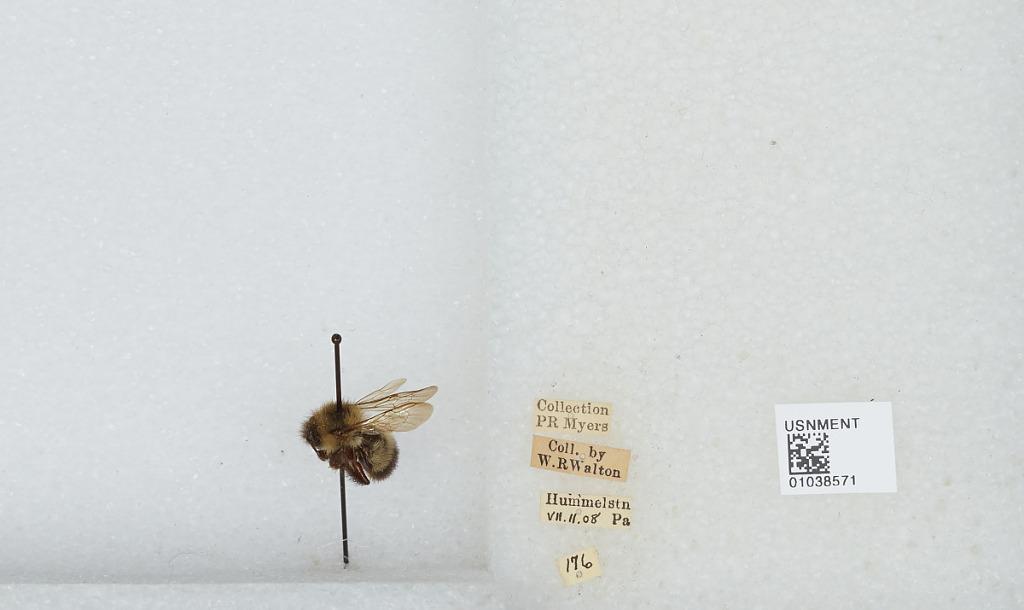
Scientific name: Bombus (Pyrobombus) vagans vagans Smith
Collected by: W. Walton
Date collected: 1908-7-11
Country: United States
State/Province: Pennsylvania
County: Dauphin
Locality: Hummelstown
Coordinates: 40.2654, -76.7083